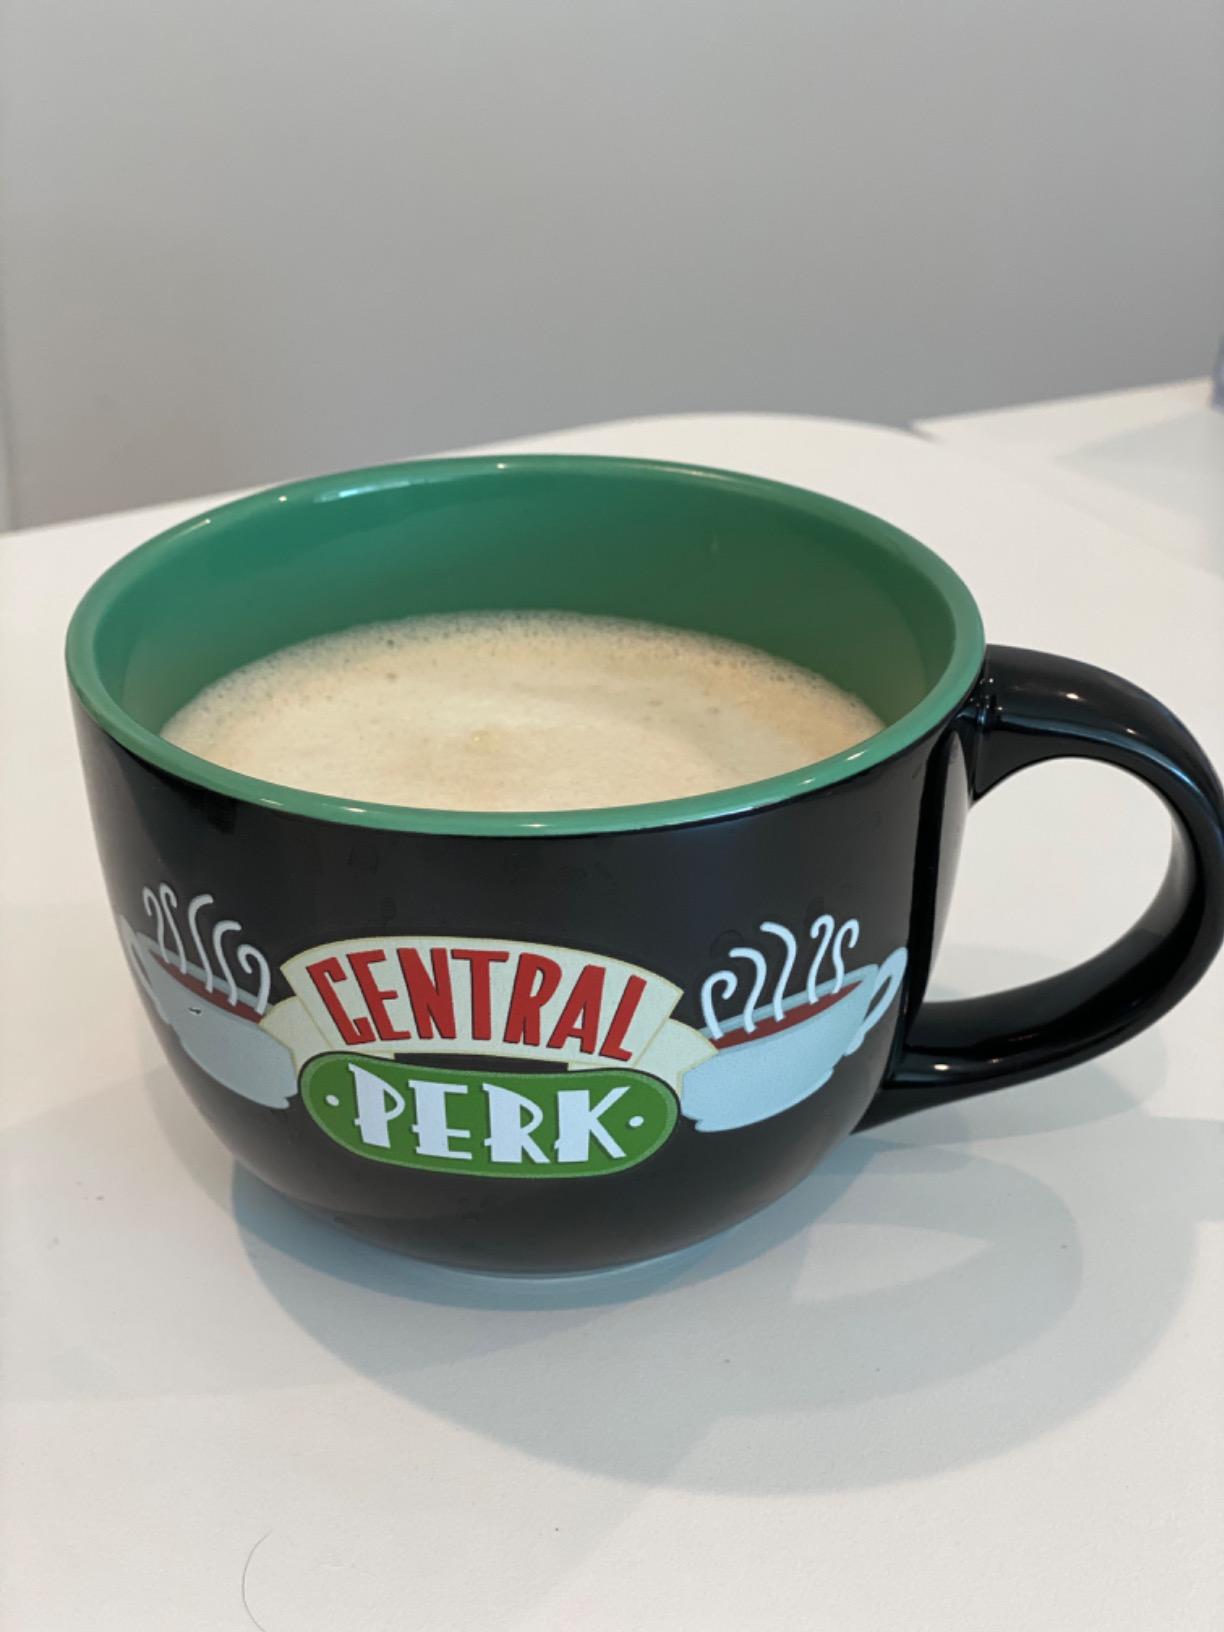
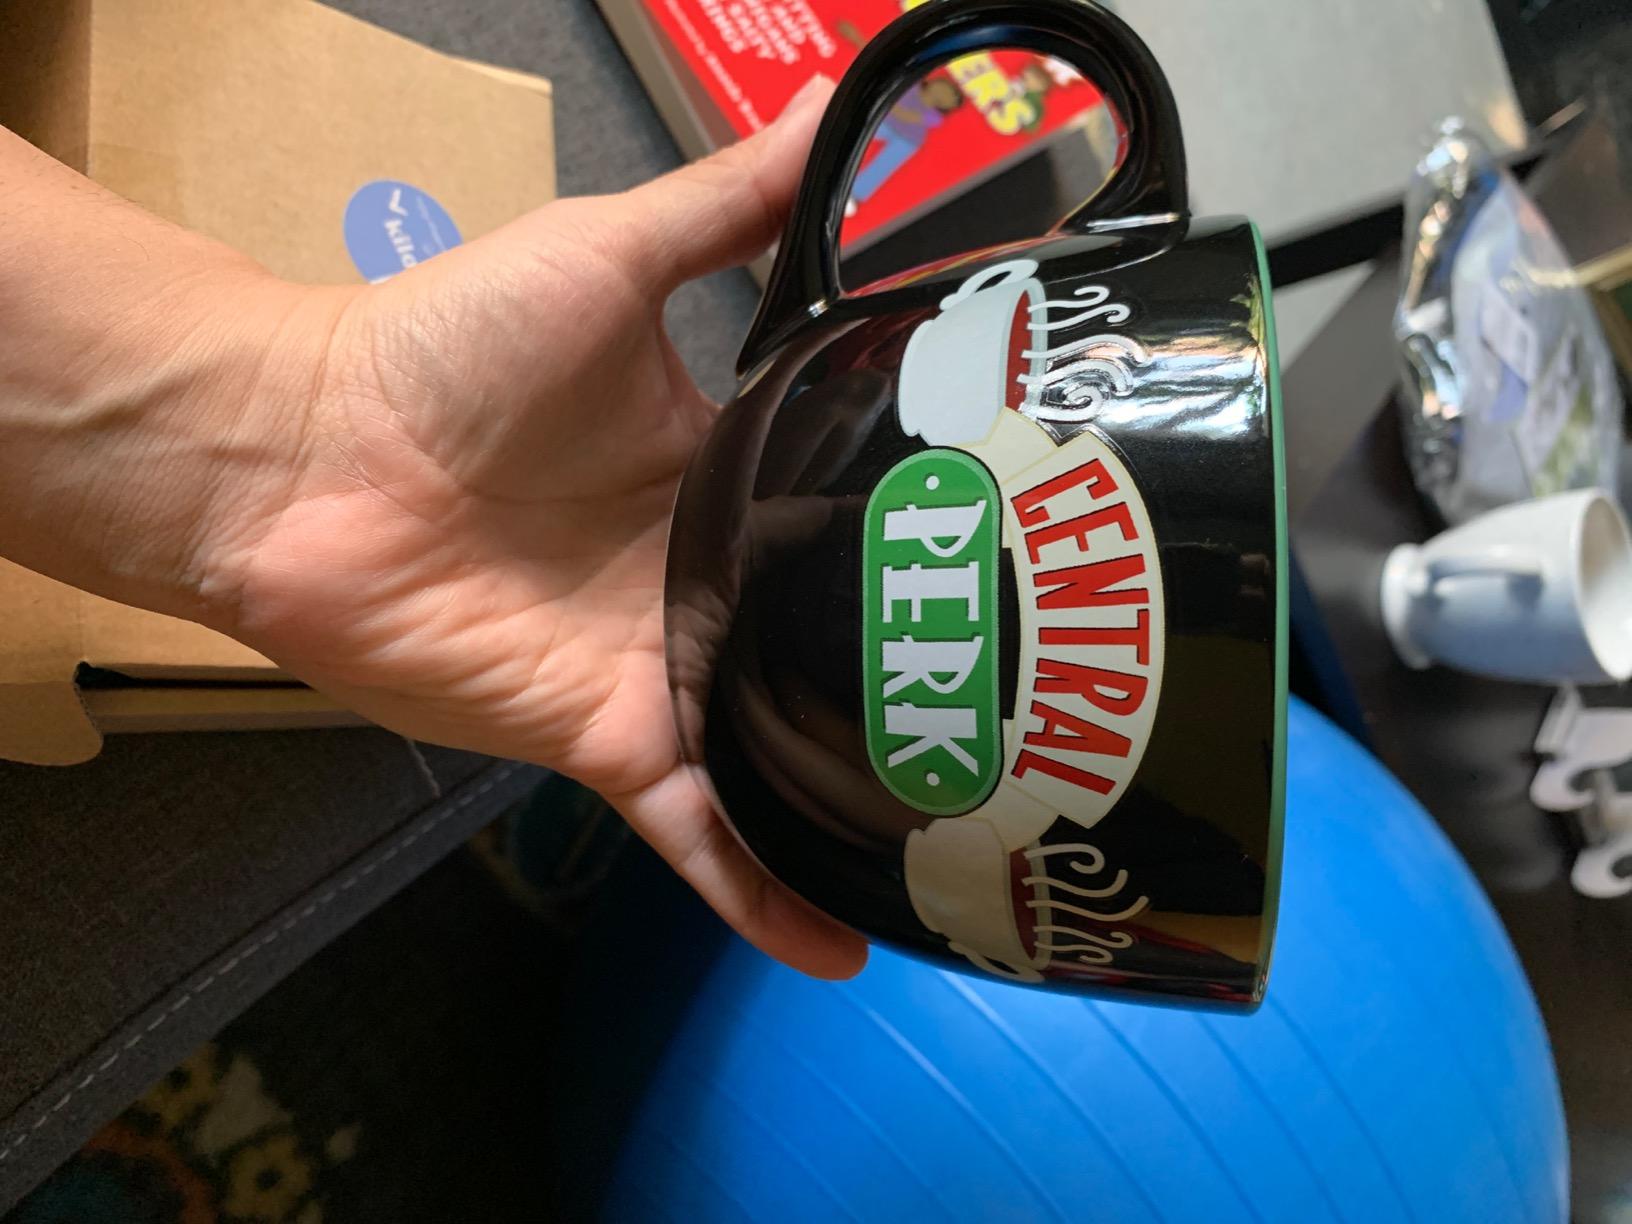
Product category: items_mug
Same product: yes